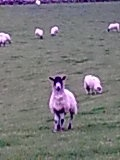
a number of sheep in a field
Group of white sheep eating together in a grassy field.
a sheep standing and looking into a camera
A group of animals that are standing in the grass.
A llama looking towards the photographer in a grassy field.